Bill Curtsinger

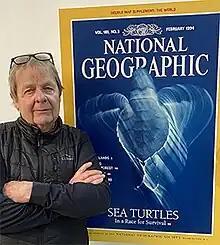
Curtsinger in front of a large print of his February 1994 cover on National Geographic, showcasing a long exposure of a sea turtle underwater.

Curtsinger is one of the first underwater photographers to capture extensive images of marine life under the polar ice in Antarctica. He had been a freelance photographer since leaving the U.S. Navy with his photographic imagery focusing on underwater, natural history, maritime archaeology, people, culture, environments and wildlife. He has photographed thirty-three articles, including six cover stories, for "National Geographic". Curtsinger's photos have also appeared on the cover of "Orion", "Life" and "Natural History" magazines with stories in a number of other magazines such as "BBC Wildlife" and "Smithsonian".